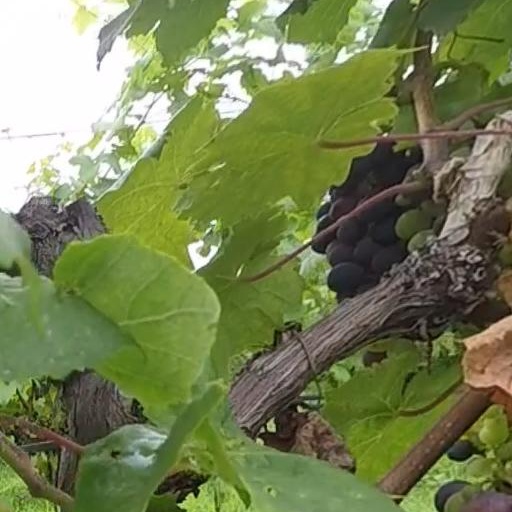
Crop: grape